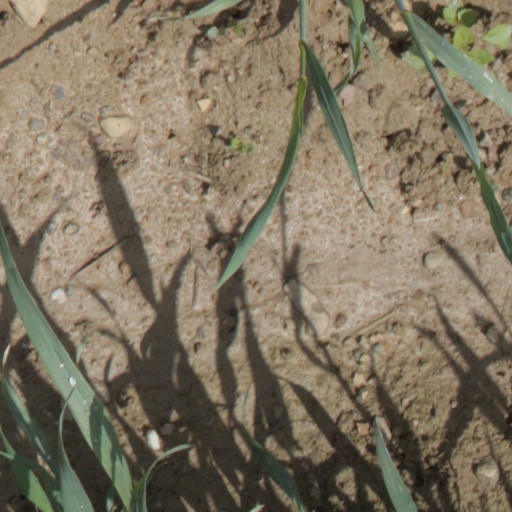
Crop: wheat